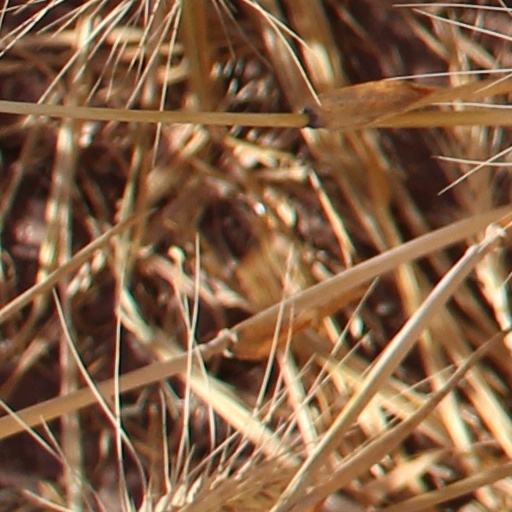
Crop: wheat